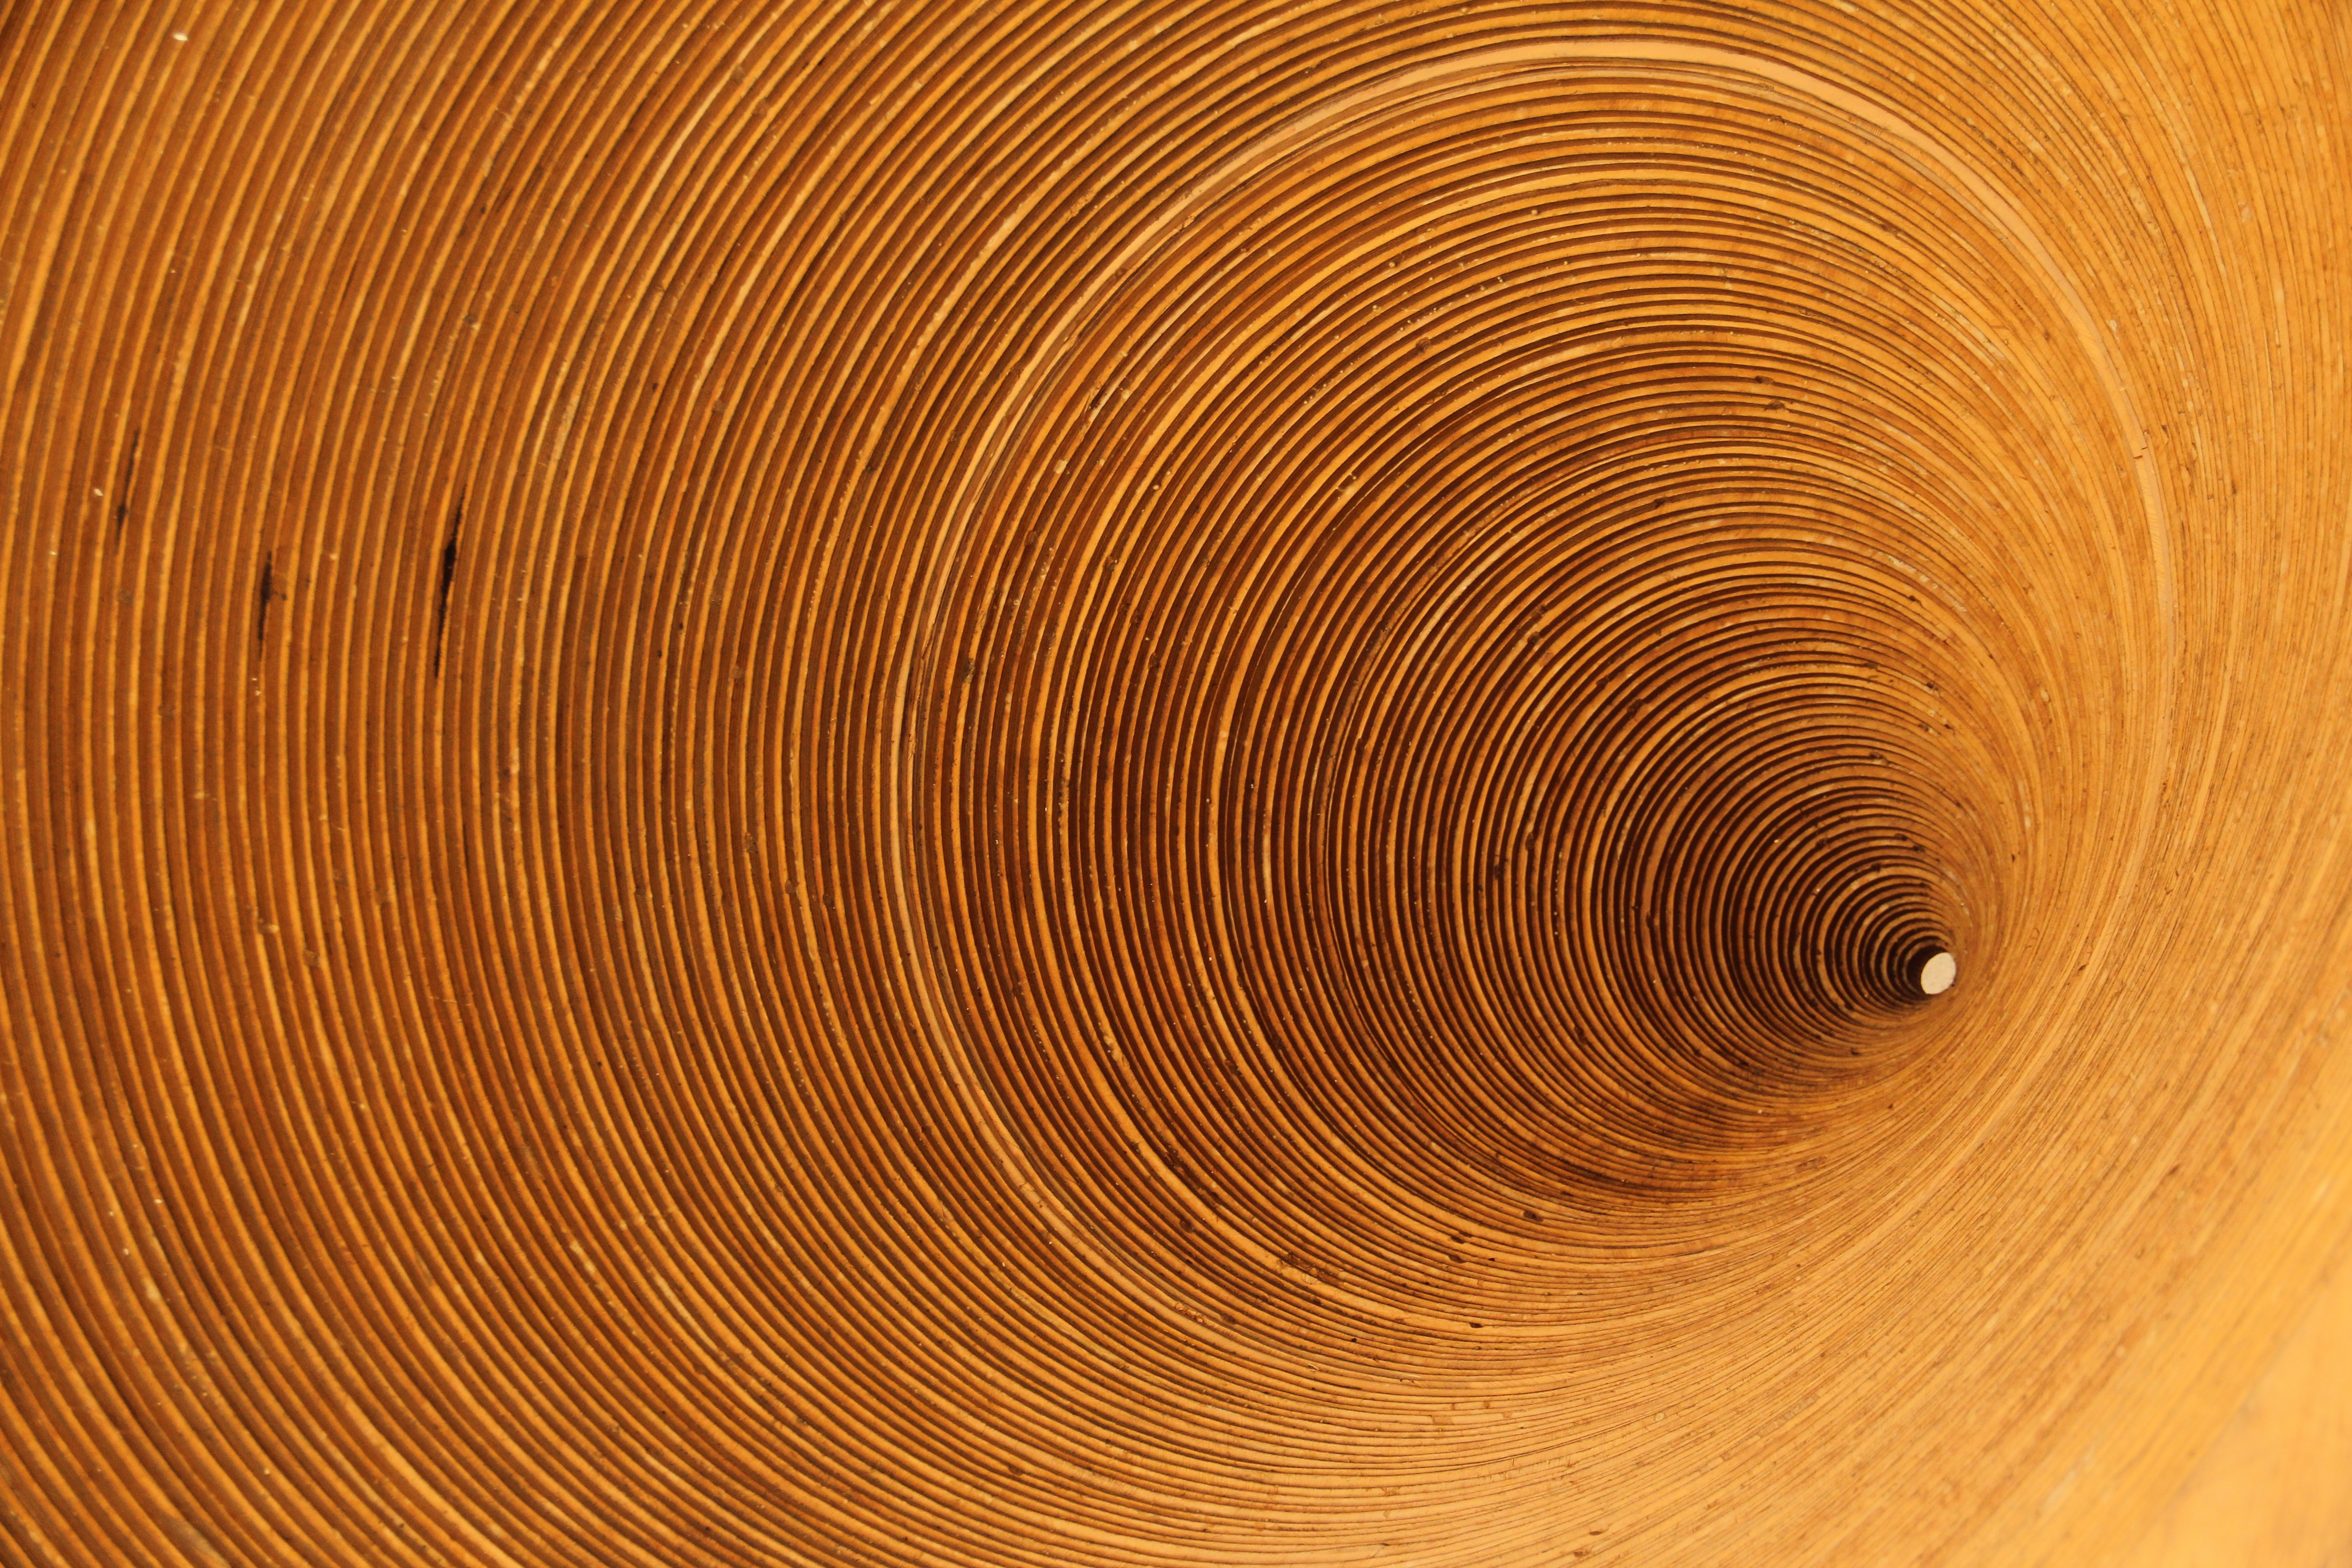
sand, wood, texture, leaf, floor, ceiling, line, museum, brown, material, circle, close up, art, curitiba, brazil, shape, macro photography, oscar niemeyer, museum of the eye